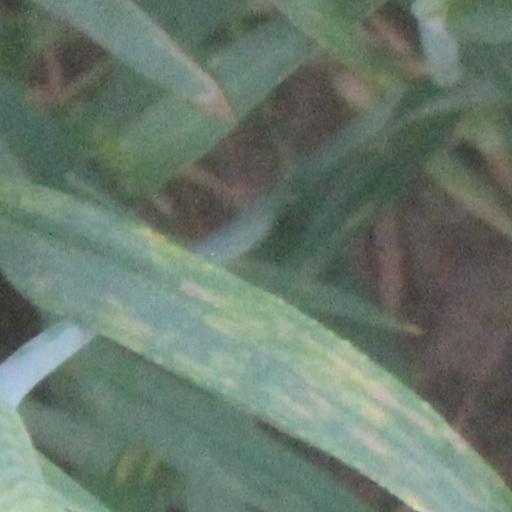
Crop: wheat